Battle of Białystok–Minsk

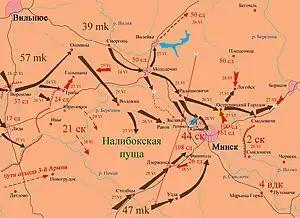
The Minsk (Novogrudok) pocket, 24–28 June (in Russian)

In the evening of 25 June, the German XLVII Panzer Corps cut between Slonim and Vawkavysk, forcing Pavlov to order the withdrawal of all troops in the salient behind the Shchara River at Slonim to avoid encirclement. Most formations could not break contact with the Germans, and due to the loss of fuel and transport assets those who could break out, had to withdraw on foot. This withdrawal opened the southern approaches of Minsk.